Action of 18 June 1799

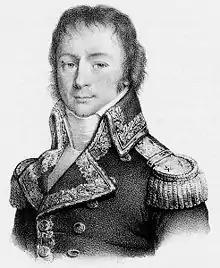
Rear-admiral Perrée, commander of the French squadron

With the French invasion of Egypt and Syria shifting its centre of gravity to the east, notably with the Siege of Acre, Rear-admiral Perrée was given command of a squadron of three frigates and two brigs, survivors of the Battle of the Nile, to ferry supplies and artillery for the Army in spite of the Ottoman and British blockades. The squadron comprised the frigates "Junon" (Commander Pourquier), "Courageuse" (Captain Trullet) and "Alceste" (Captain Barré), and the brigs "Salamine" (Lieutenant Landry) and "Alerte" (Demay). After they had arrived at Jaffa, the frigates unloaded their cargo, and furthermore shared their ammunition with the army, leaving the frigates with only 15 shots per gun; "Junon" also landed four of her 18-pounder long guns. The division then established a blockade to complete the Siege of Acre.